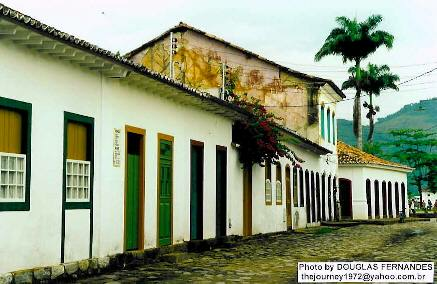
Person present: No